List of British special service brigades of the Second World War

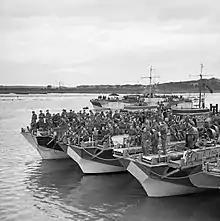
more Elements of the 1st Special Service Brigade standing aboard Landing Craft Infantry, 3 June, prior to the Allied invasion of Normandy.

In June 1940, following the Allied defeat in the Battle of France and the British military's evacuation to the United Kingdom, British Prime Minister Winston Churchill requested a new force be raised to conduct hit and run raids on German-occupied Europe. Launching raids was seen as a way to demonstrate the British ability to remain on the offensive while the bulk of its army maintained a defensive posture defending the UK. This offensive posture was also thought to boost public morale. The new volunteer force, dubbed "commandos" by Lieutenant-Colonel Dudley Clarke, conducted its first raid shortly after formation. Existing independent companies and new units of varying size were formed, with the intent that any force could be utilised as needed and would be capable of operating independently for a 24-hour period exclusively to conduct raids.